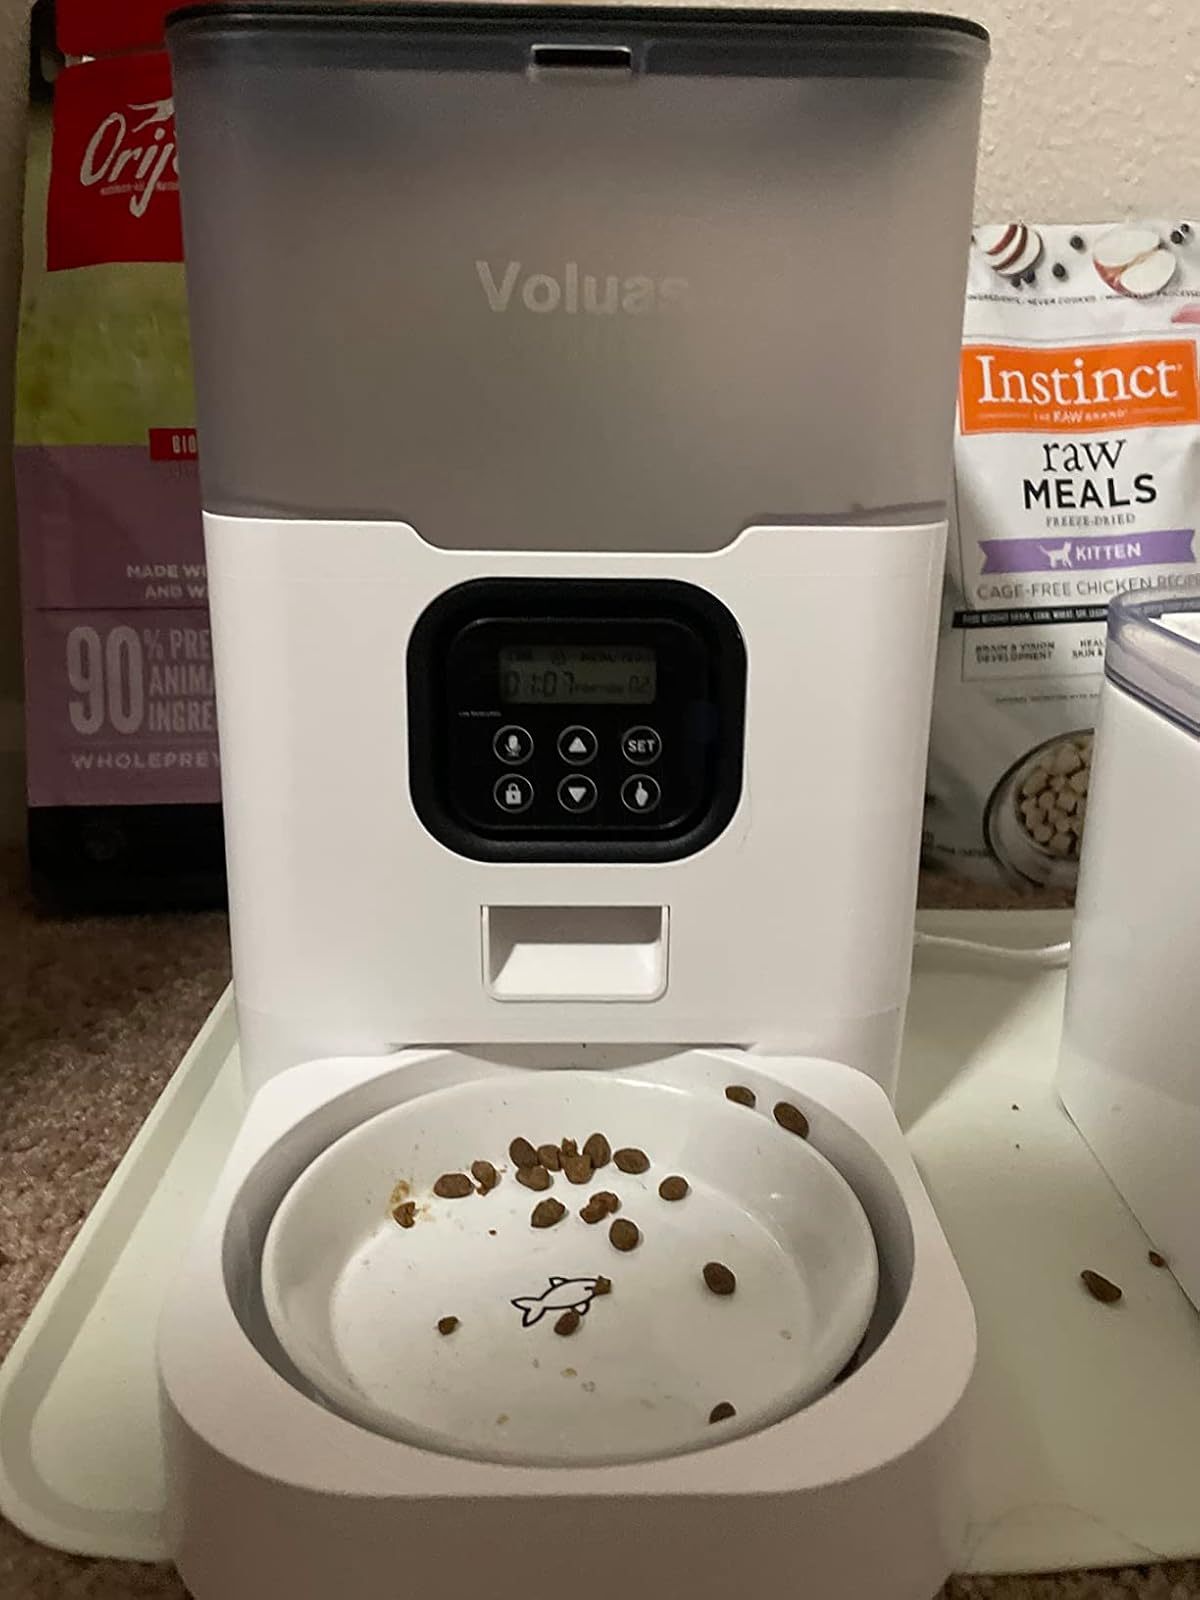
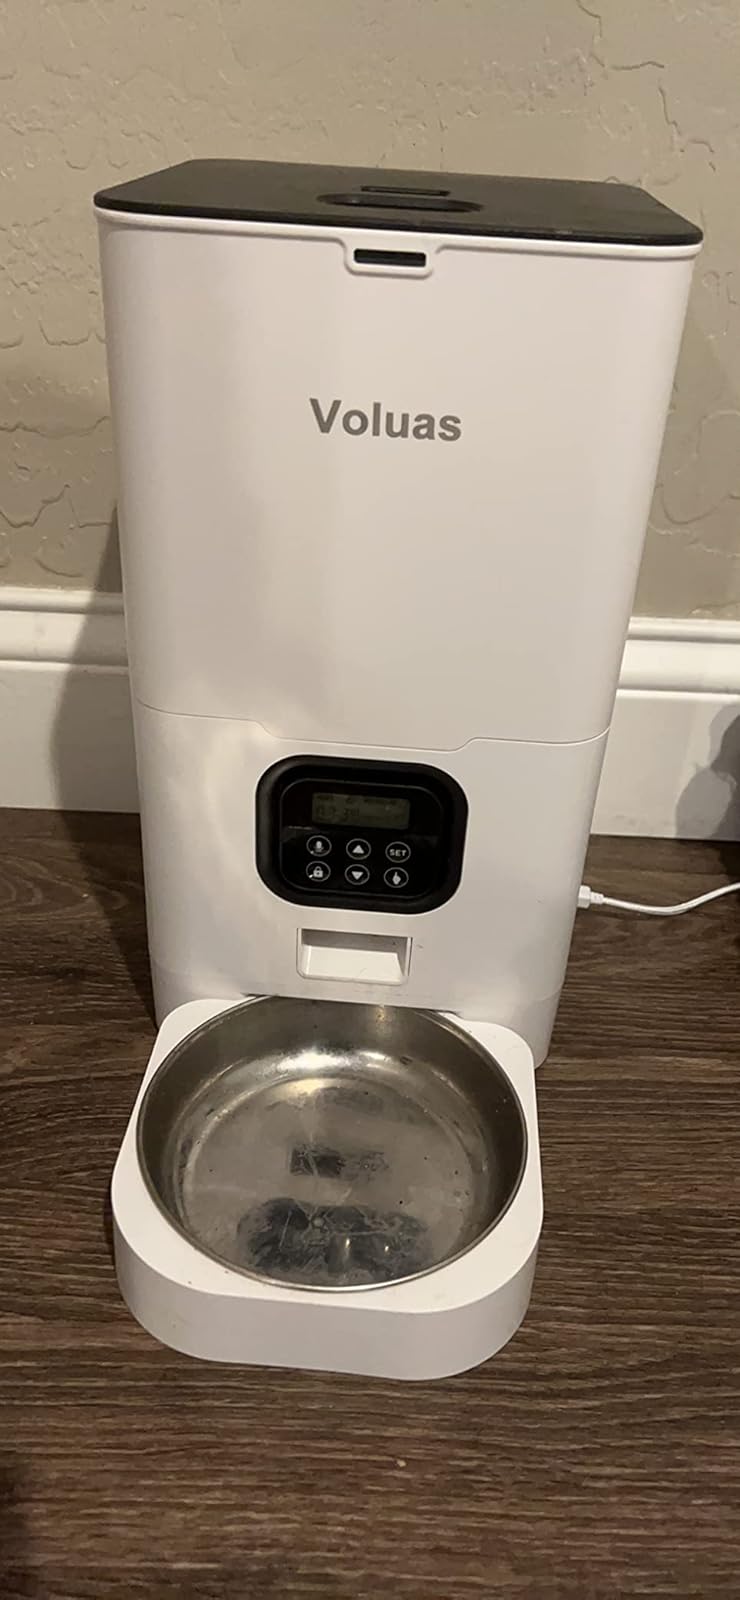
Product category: items_feeder
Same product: no